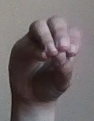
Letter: ha